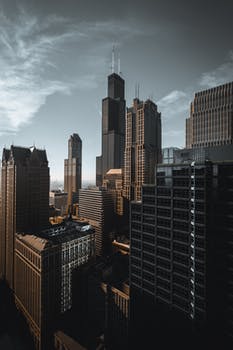
Label: No Watermark